Patrice Barnes

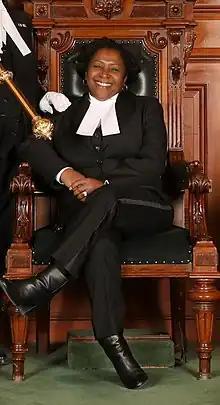
Barnes as deputy speaker.

Patrice Barnes is a Canadian politician and former school trustee who served as a member of the Legislative Assembly of Ontario (MPP) from 2022 to 2025. A member of the Progressive Conservative Party of Ontario, she represented the riding of Ajax.